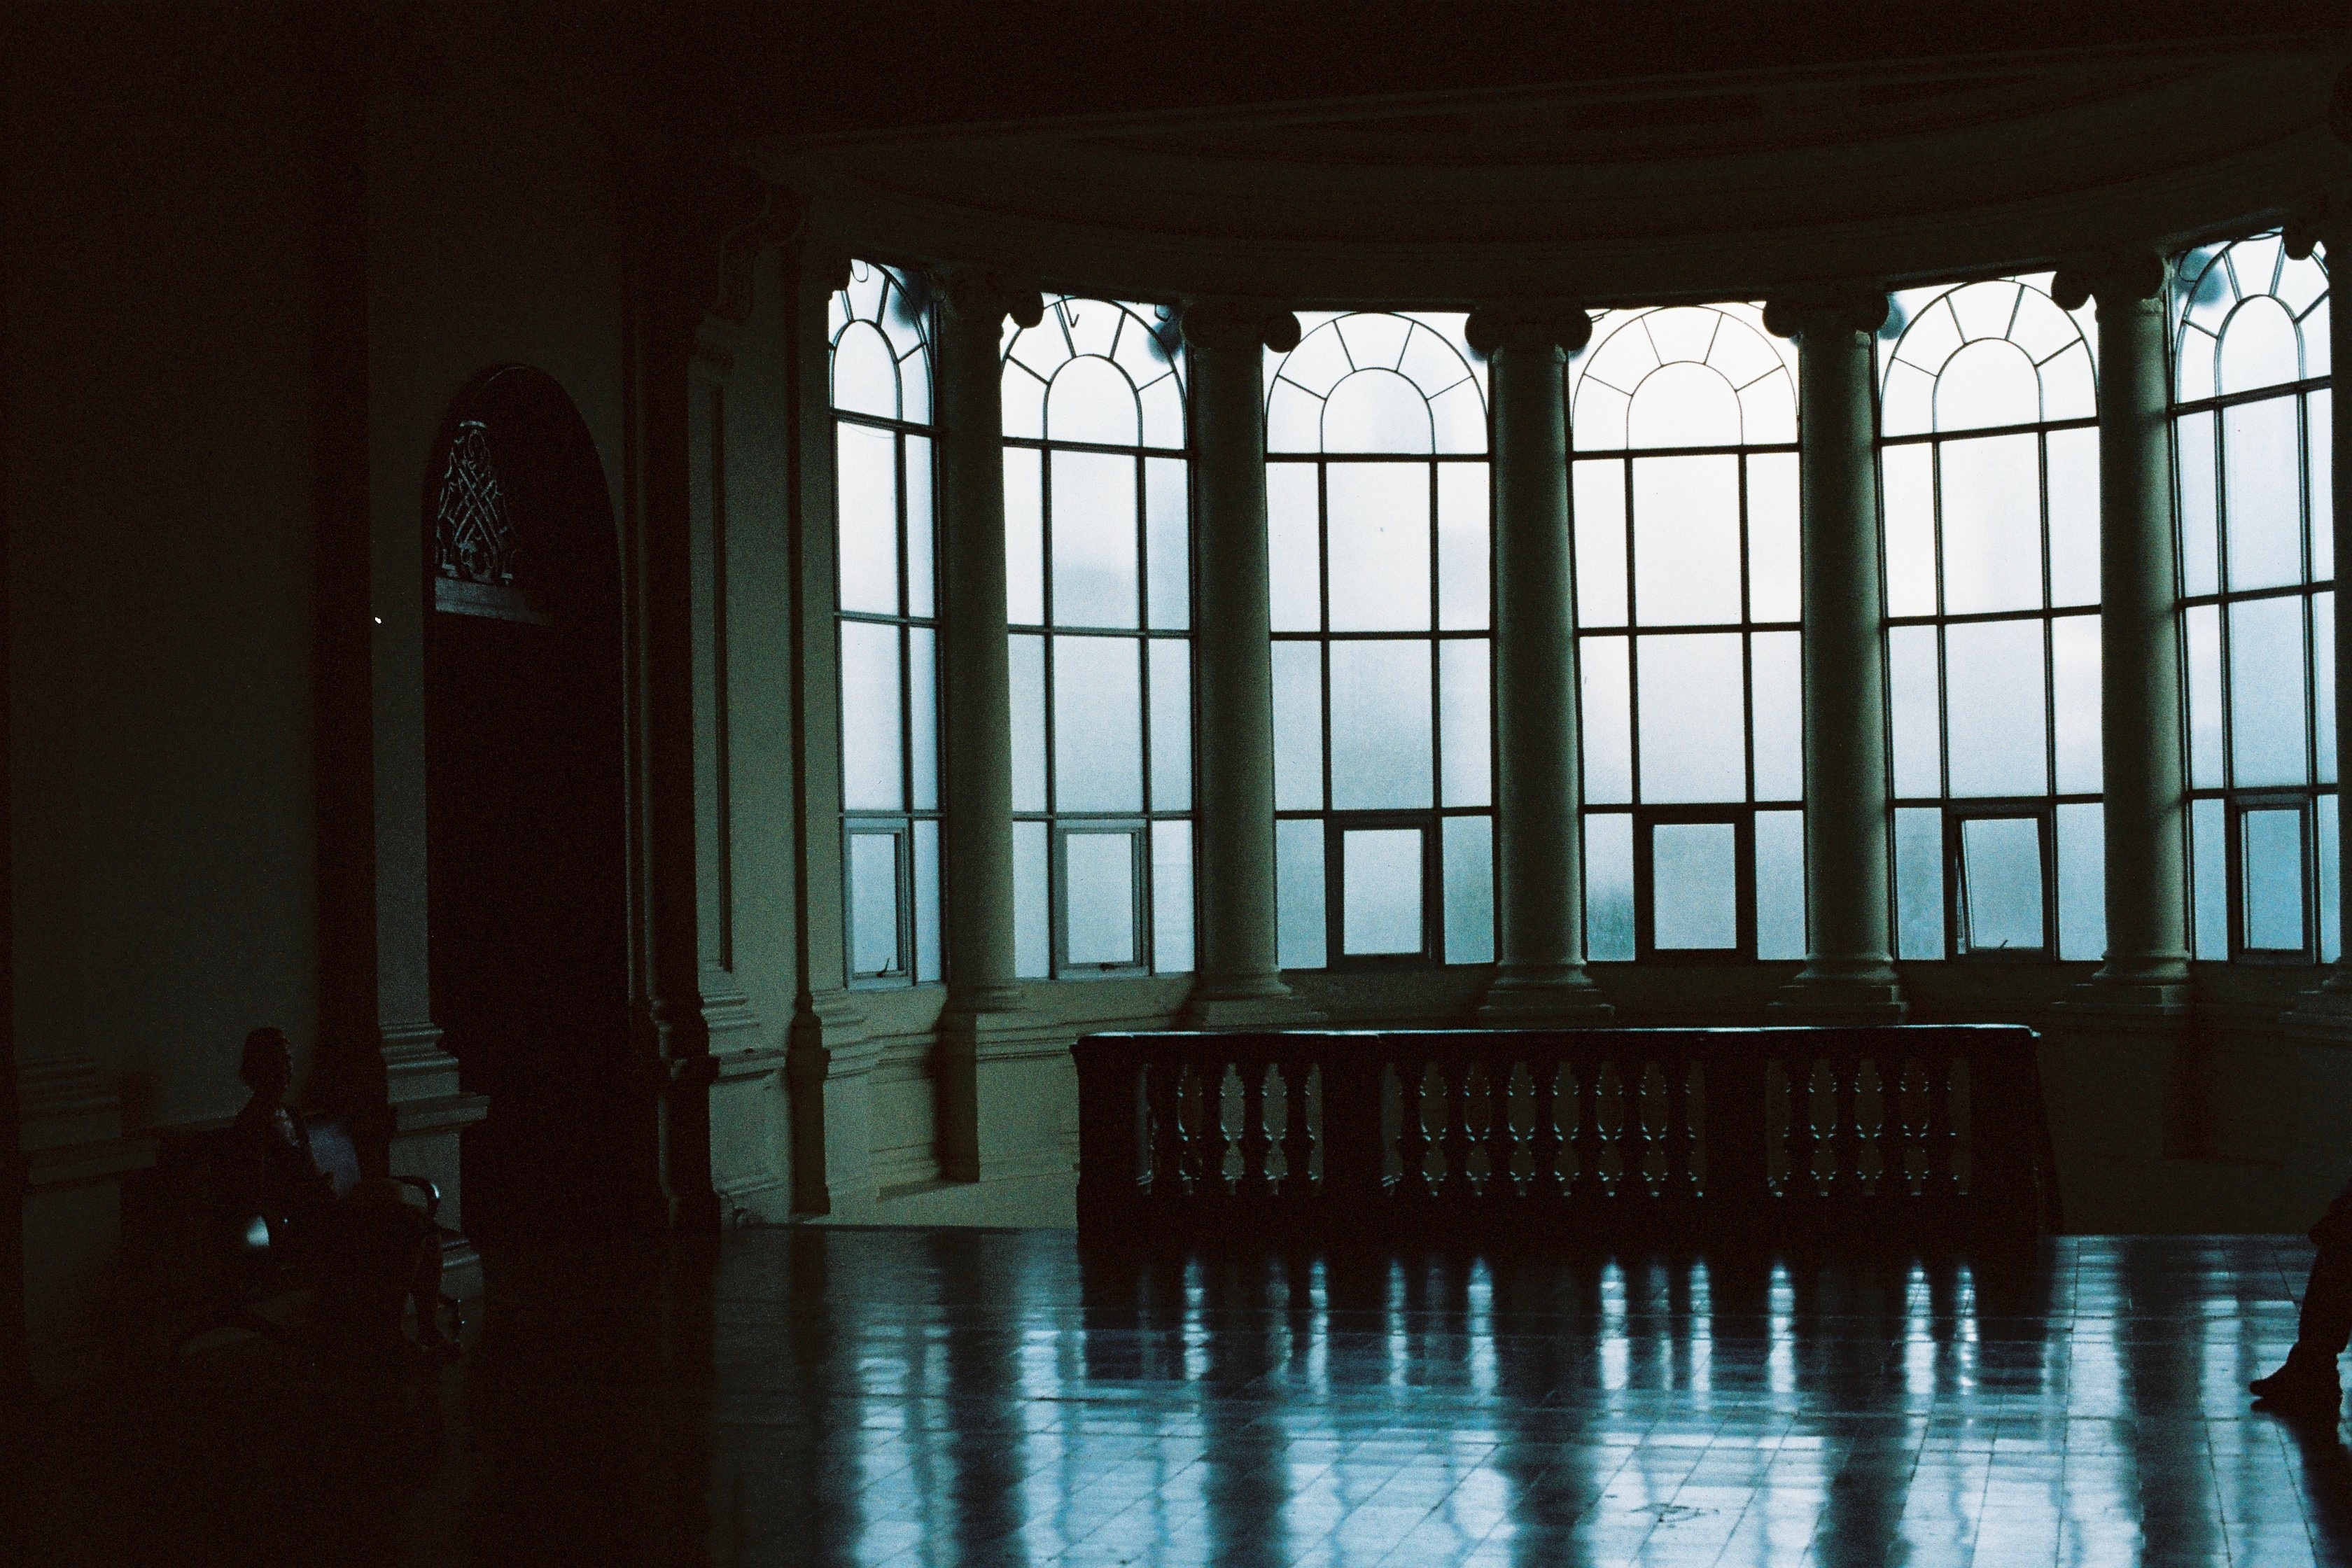
light, architecture, house, window, building, reflection, interior design, symmetry, shape